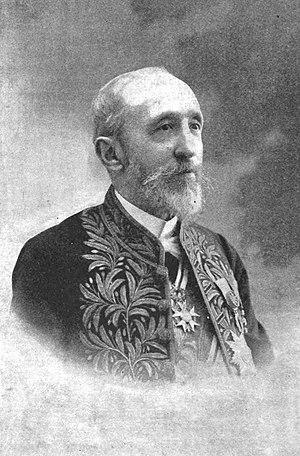
Jules Dupré, né à Nantes le 5 avril 1811 et mort à L'Isle-Adam le 6 octobre 1889, est un peintre paysagiste français, pionnier, à l'instar de Camille Corot, du paysage à la française, et influencé par John Constable.